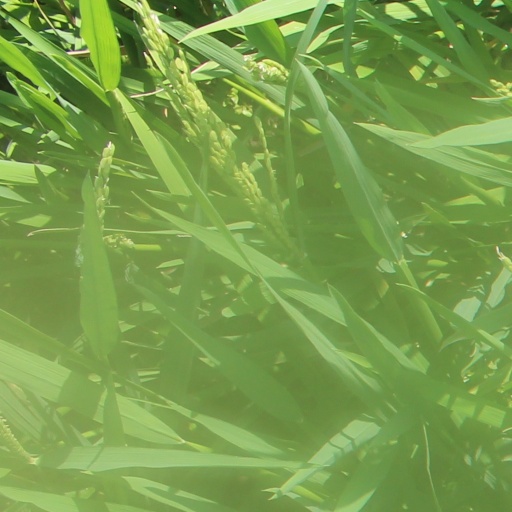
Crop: rice